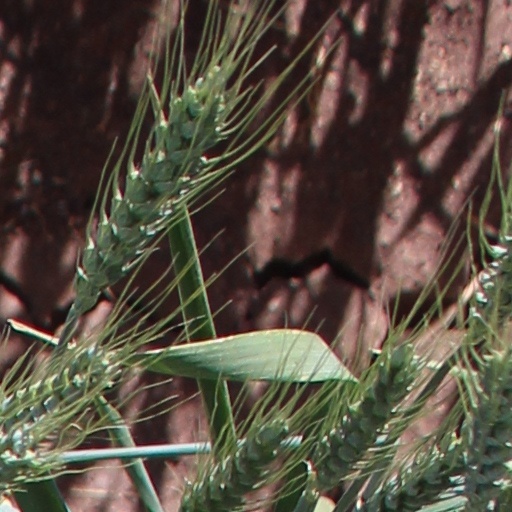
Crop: wheat